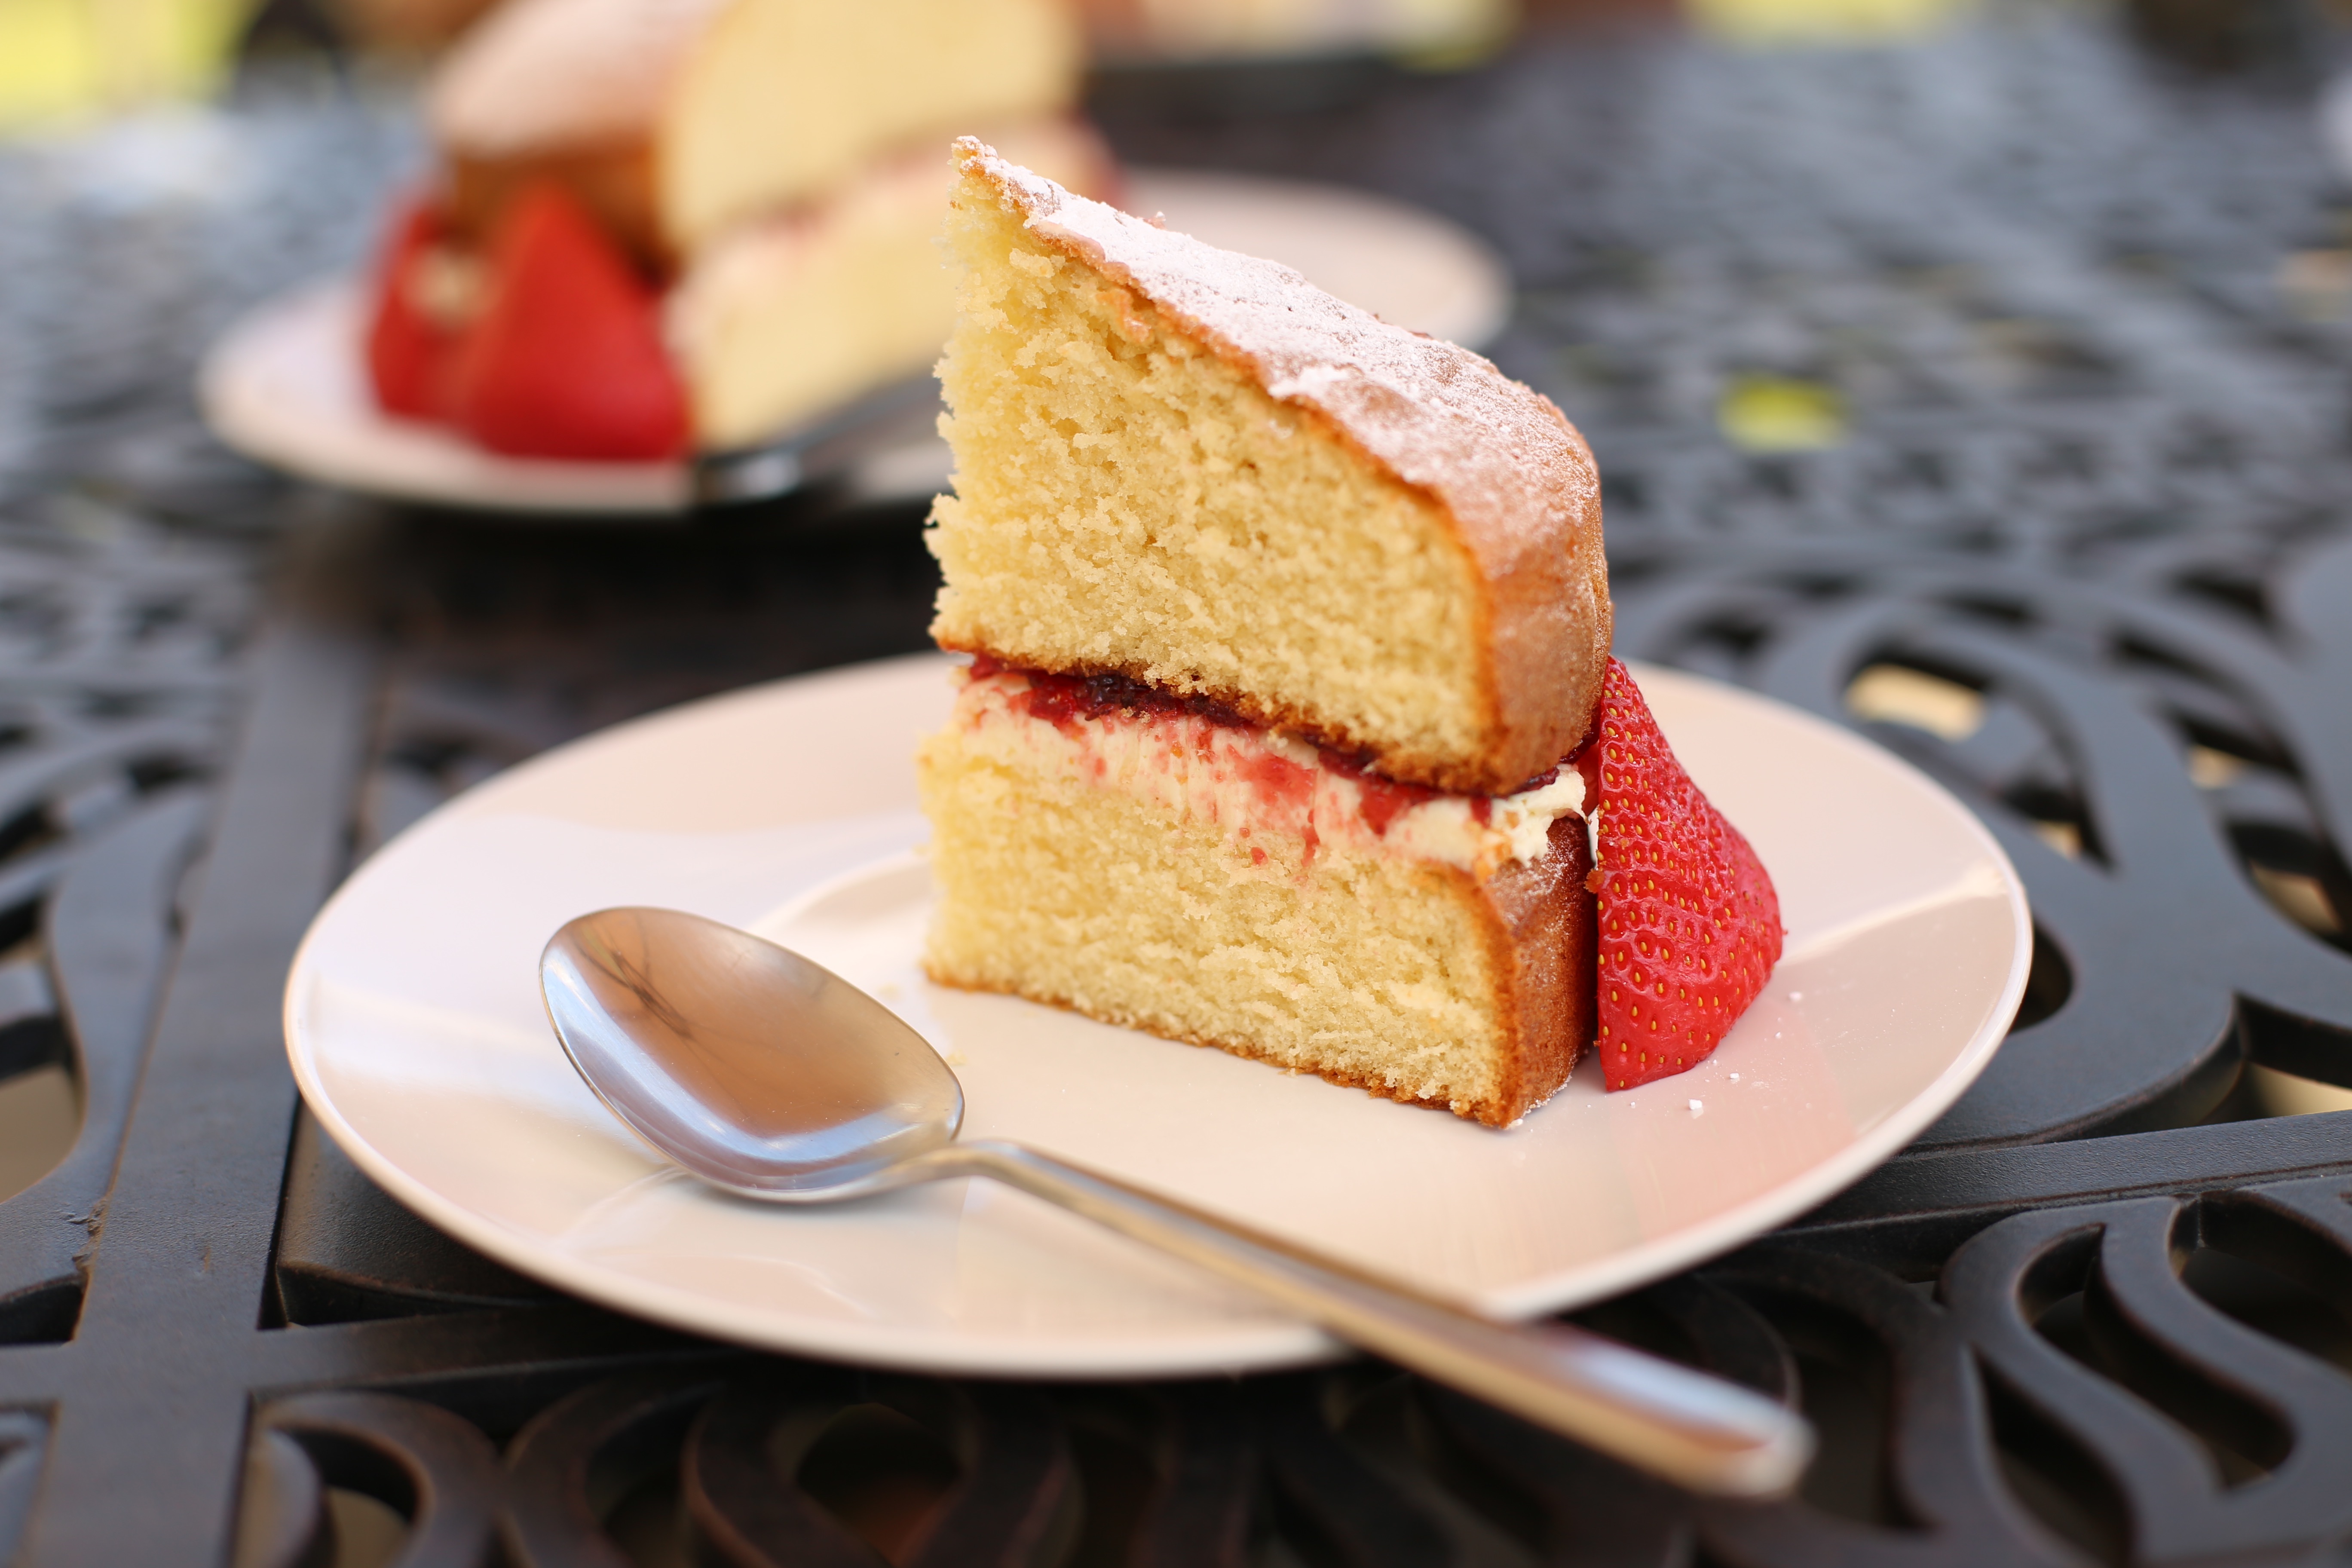
fruit, dish, meal, food, produce, breakfast, baking, dessert, cake, icing, sweetness, cheesecake, baked goods, flavor